International Competition Network

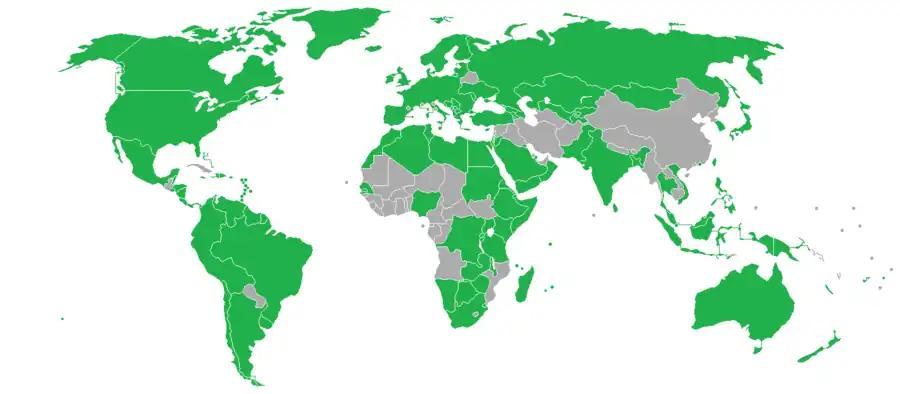

The ICN is currently chaired by of Germany. From 2023 to 2024, Lina Khan, the chairwoman of the U.S. Federal Trade Commission, was chosen to serve as the ICN's vice chair, succeeding to Margarida Matos Rosa, President of the Autoridade da Concorrência (Portugal). Matos Rosa was Vice-Chair of the ICN for Economic Growth and Recovery from 2022 to 2023.